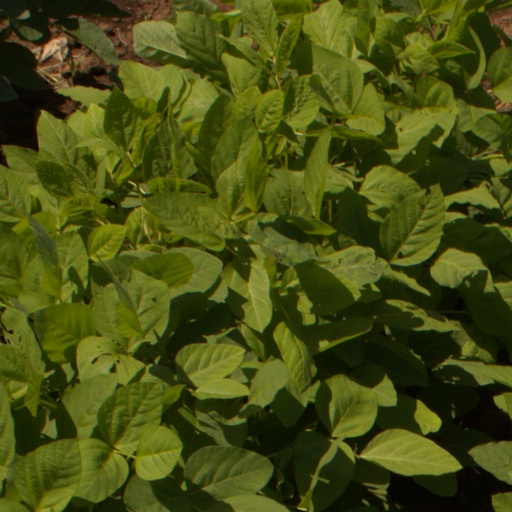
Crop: soybean